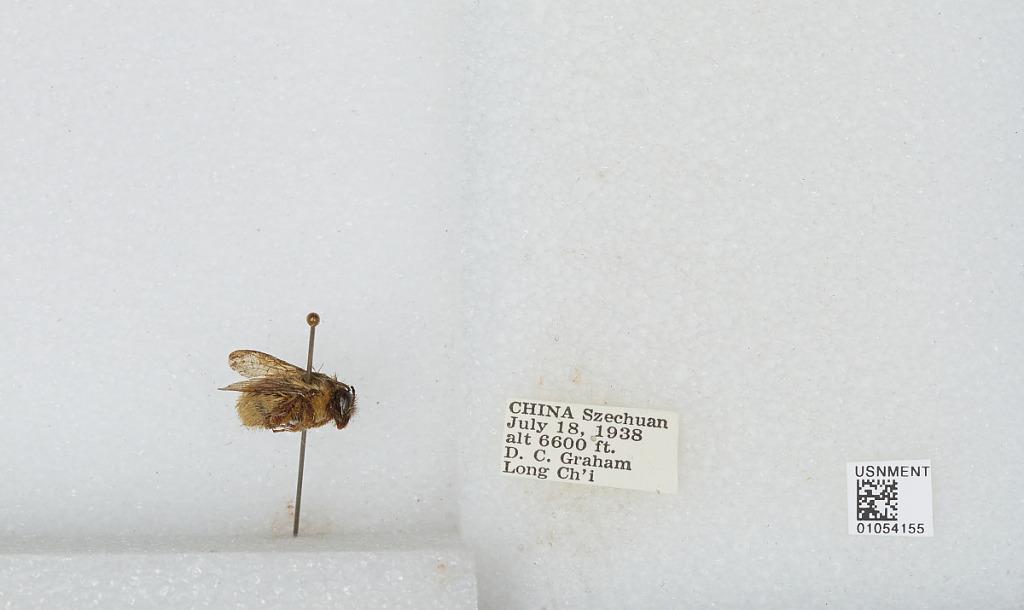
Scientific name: Bombus sp.
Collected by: D. Graham
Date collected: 1938-7-18
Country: China
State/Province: Sichaun
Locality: Long Ch'i